Tautira

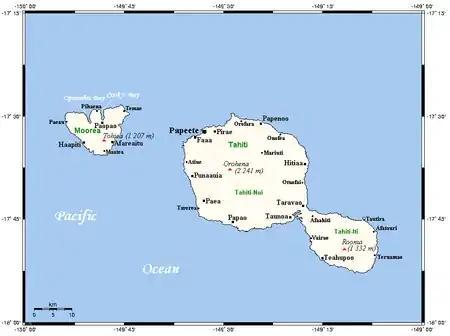
Map of Tahiti, with Tautira near bottom right

Tautira Point is a tongue of low wooded land about 600 yards wide, extending northward from the general line of the coast and from the foot of the mountains. It is formed by the deposits from the Vaitepiha River, one of the largest streams in Tahiti. The barrier reef fronts the coast from Aiurua Pass to Tautira Point at and less from the shore. It encloses channels and basins of deep water. From Vaionifa Pass, barrier reef trends northwestward in a straight line, rounding Tautira Point at only and breaking off abruptly just westward of the point, where there is a gap with very deep water wide before the reef begins again. Between Vaionifa and Tautira, there is a smaller gap about wide in which there is only of water. Between this pass and Tautira, there is a channel from wide and long which ends in a cul-de-sac at the northern end, with the exception of a small boat passage to the village.